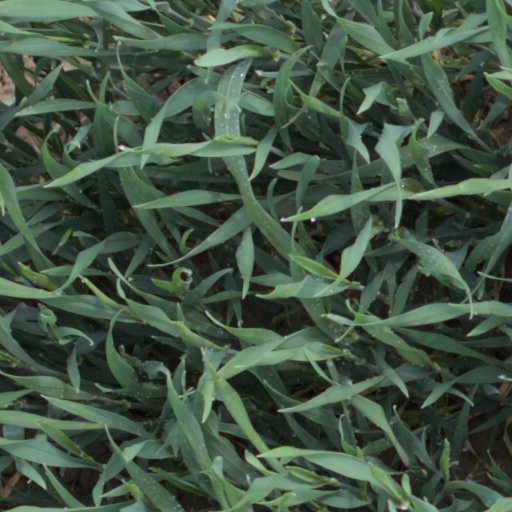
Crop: wheat